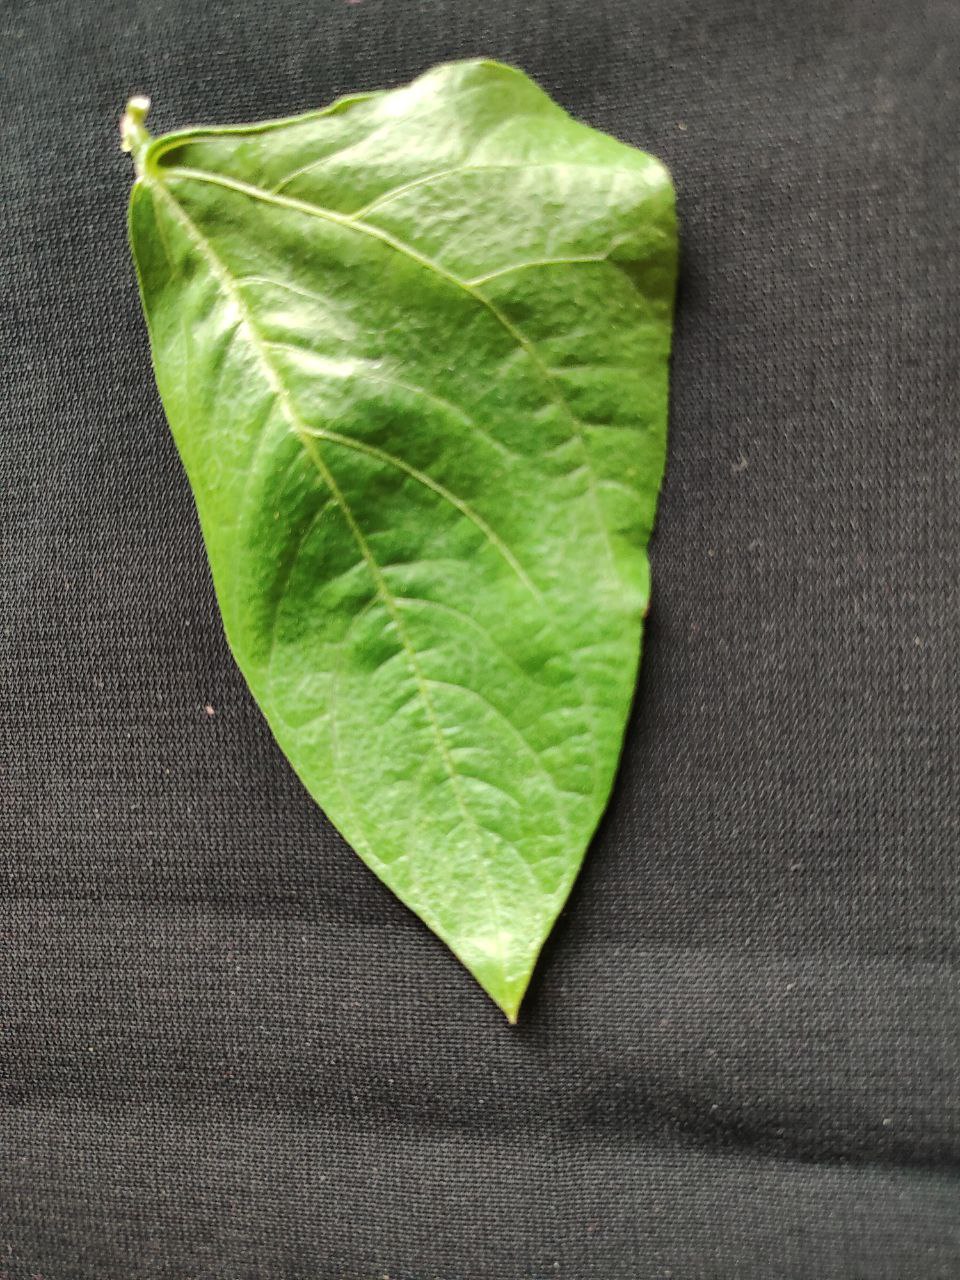
Crop: cowpea
Leaf condition: Fresh Leaf